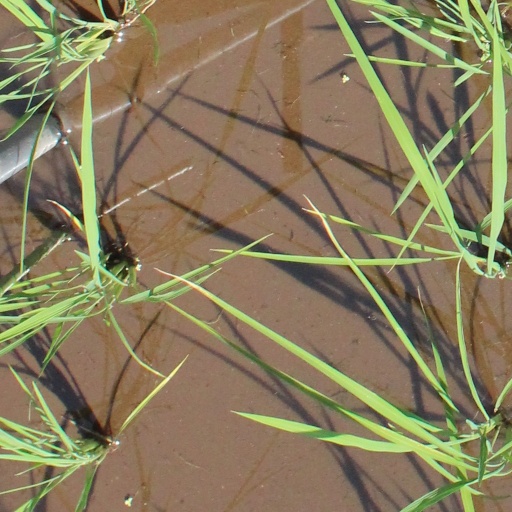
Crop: rice